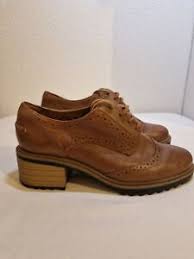
Label: Brogue